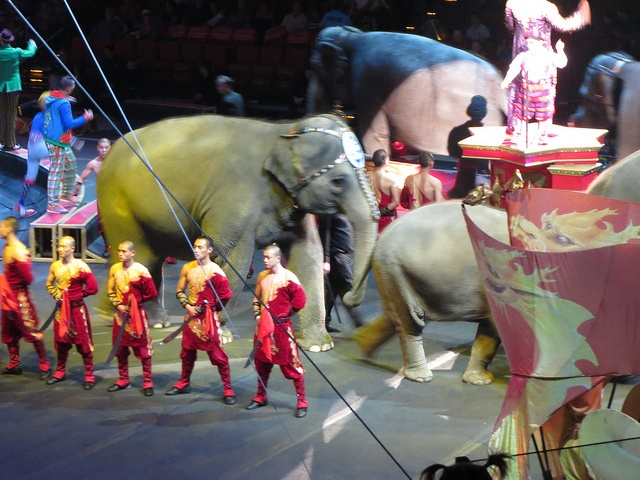
Circus scene including elephants and men with swords in foreground.
A circus scene where there are five samurai standing in a line, while two elephants walk behind them.
A group of shirtless men standing in front of  a gray elephant.
A circus show with elephants in the ring
A circus performance with elephants and men dressed in costumes.